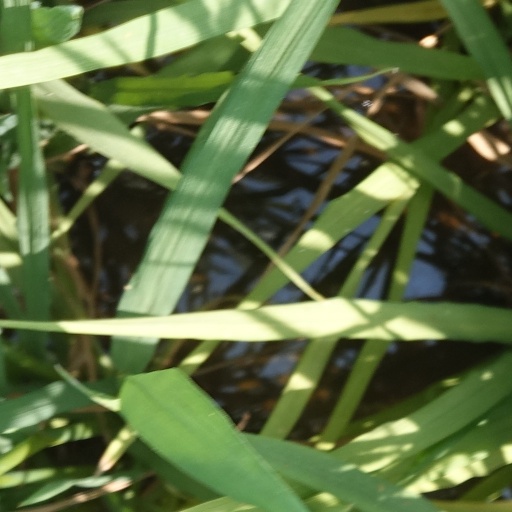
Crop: rice